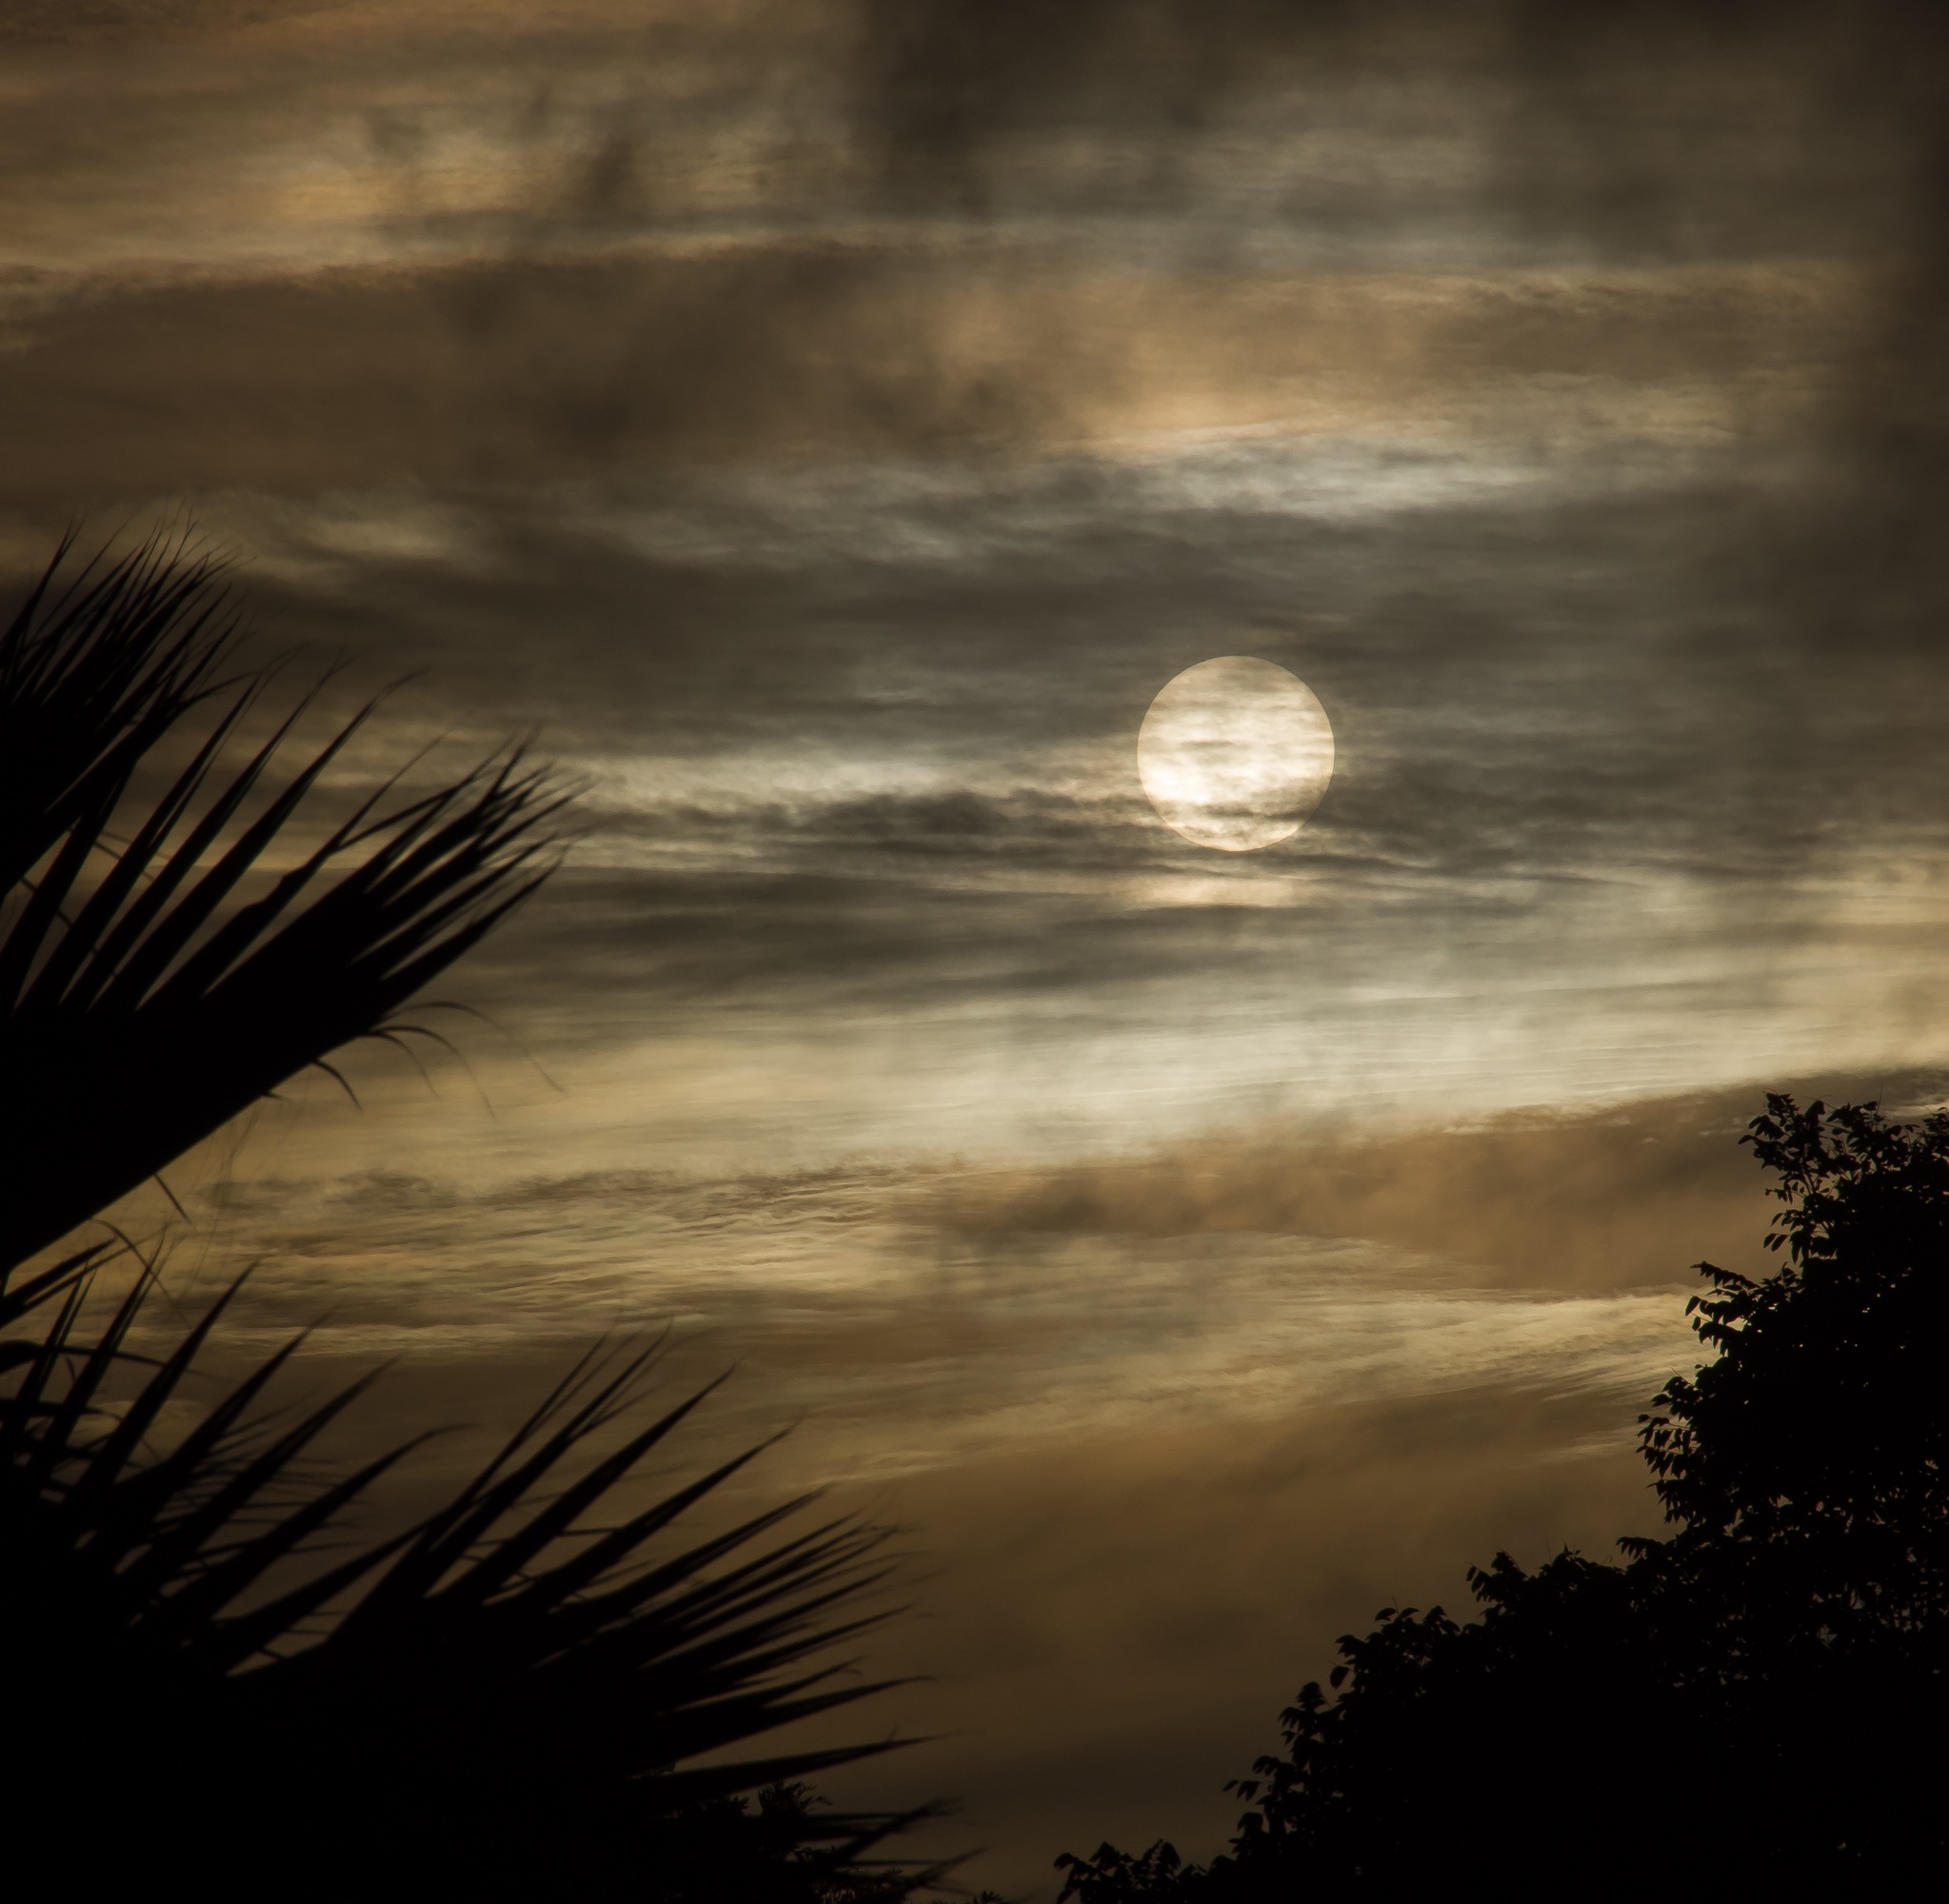
horizon, light, cloud, sky, sun, sunrise, sunset, night, sunlight, morning, dawn, atmosphere, dusk, evening, reflection, darkness, moon, full moon, moonlight, trees, grey, clouds, gold, astronomical object